Tadeusz Kutrzeba

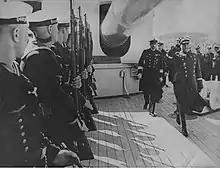
Kutrzeba with Admiral Rolf Carls onboard the German heavy cruiser "Deutschland", Kiel, 1935

During the invasion of Poland in 1939, General Kutrzeba commanded the Poznań Army, composed of four infantry divisions (14, 17, 25, 26) and two cavalry brigades (Wielkopolska and Podolska). He devised the Polish counterattack plan of the battle of Bzura and commanded the Poznań and Pomorze Armies during the battle. In the aftermath, he fought his way to Warsaw and arrived in the capital on September 22, where he briefly became the deputy commander of the Warsaw Army. At the behest of major general Juliusz Rómmel (commander of the Warsaw Army), he began capitulation negotiations with the German 8th Army. On September 28, he signed the official surrender documents.